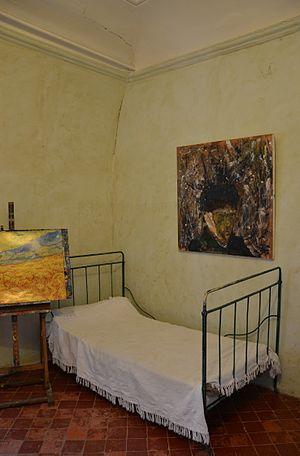
Monastère Saint-Paul-de-Mausole (Classé) This building is indexed in the Base Mérimée, a database of architectural heritage maintained by the French Ministry of Culture,
Le massif des Alpilles est un massif montagneux de faible altitude, au paysage original de roches blanches calcaires, situé au nord-ouest du département français des Bouches-du-Rhône. Il s'étend d'ouest en est entre Tarascon et Orgon sur une superficie de 50 000 hectares, et sur seize communes, bien que très partiellement pour Tarascon et Saint-Martin-de-Crau. Environ 43 000 personnes vivent dans les Alpilles. Depuis le 13 juillet 2006, les collectivités locales sont associées au sein du parc naturel régional des Alpilles.
Vincent Willem van Gogh, né le 30 mars 1853 à Groot-Zundert, aux Pays-Bas, et mort le 29 juillet 1890 à Auvers-sur-Oise, en France, est un peintre et dessinateur néerlandais. Son œuvre pleine de naturalisme, inspirée par l'impressionnisme et le pointillisme, annonce le fauvisme et l'expressionnisme.